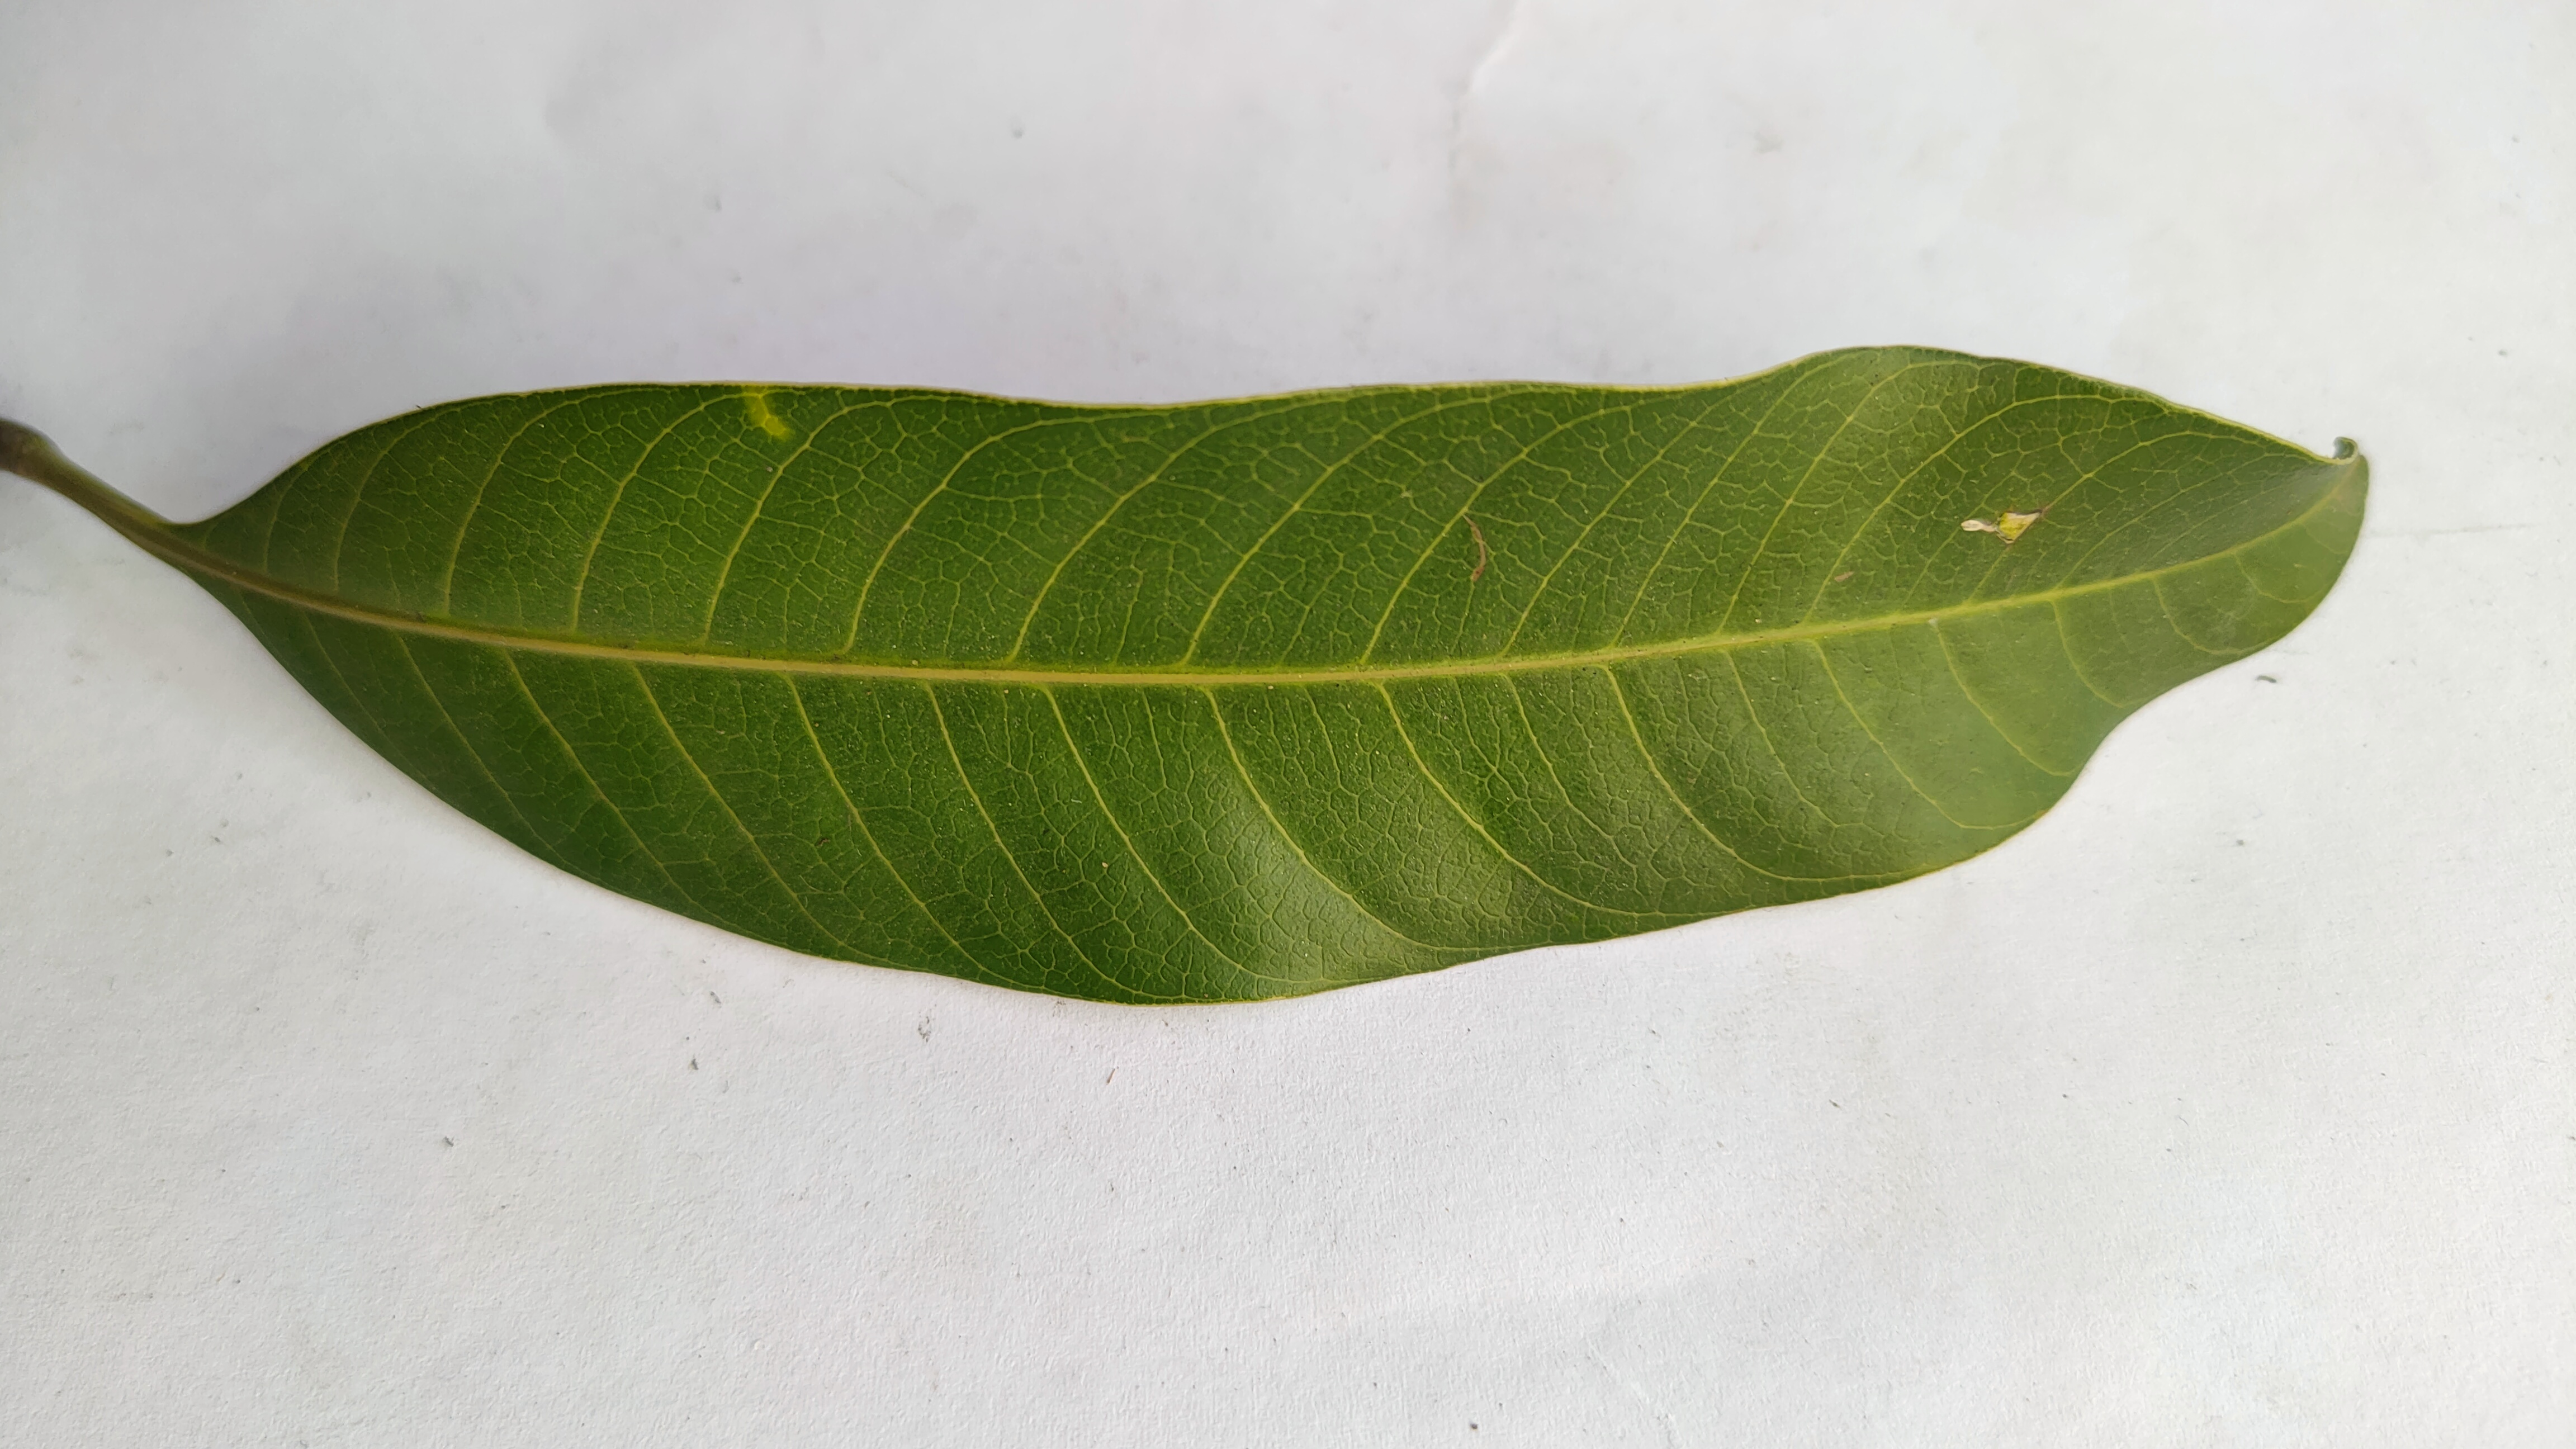
Leaf variety: Mango